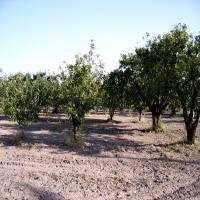
Weather: sun or clear